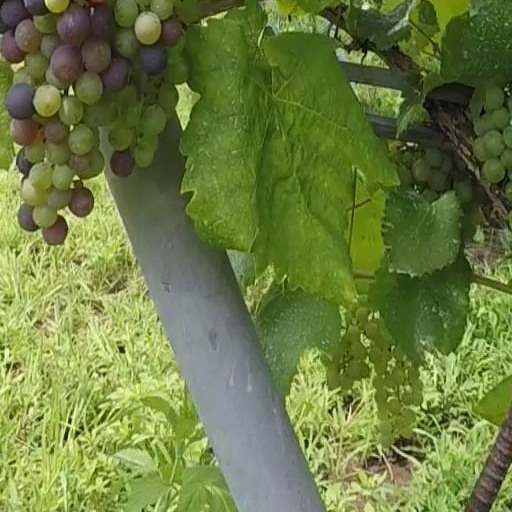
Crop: grape